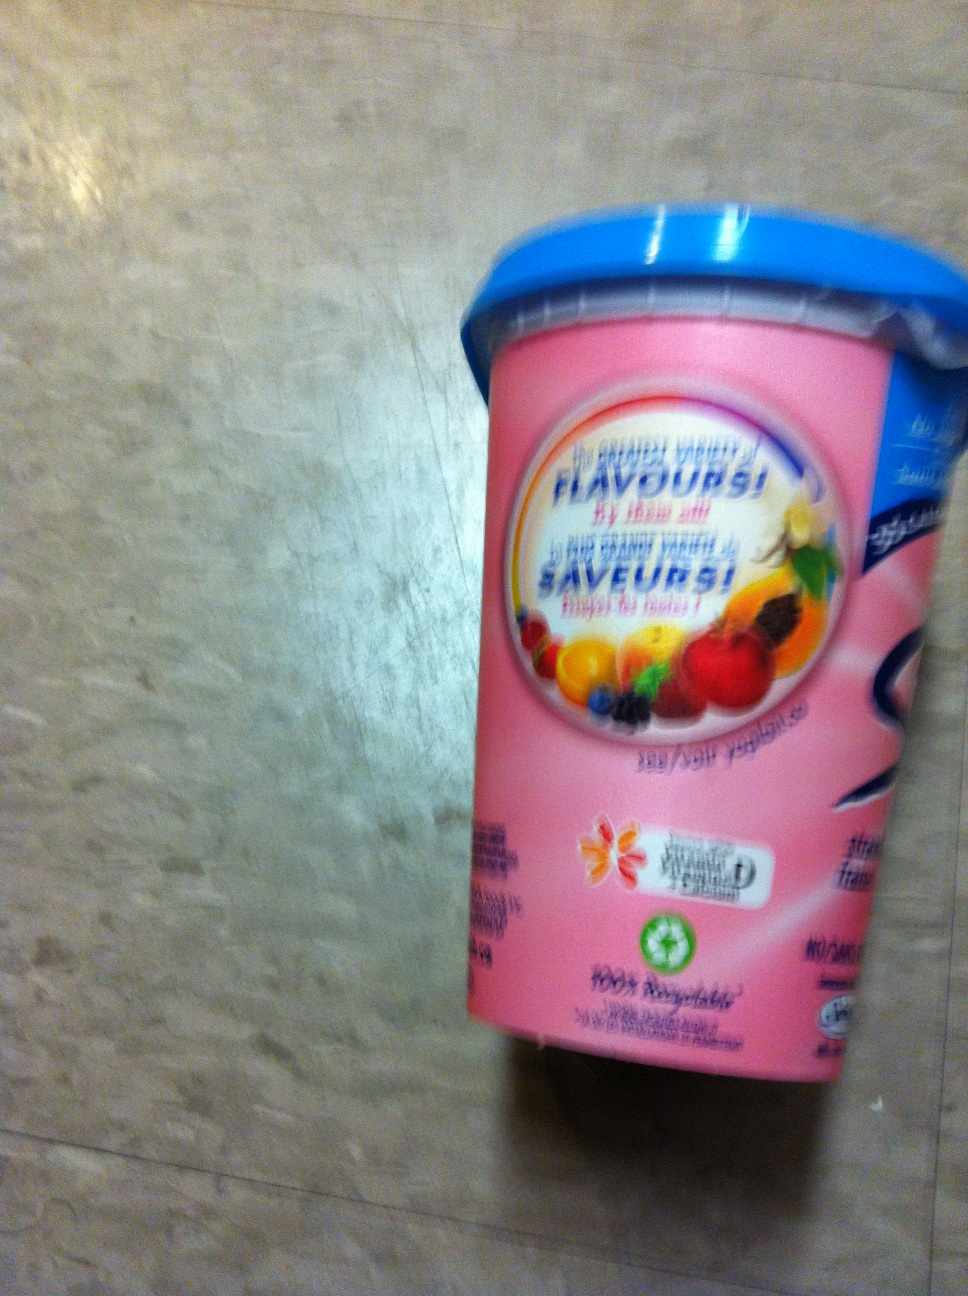Question: What is the expiry date on this yogurt?
Answer: unanswerable